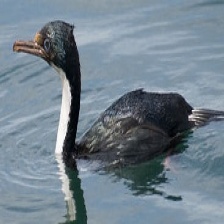
Species: IMPERIAL SHAQ
Scientific name: LEUCOCARBO ATRICEPS